Architecture of Toronto

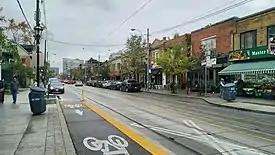
Storefronts on Roncesvalles Avenue

Many of Toronto's early hotels were small inns and taverns that were built along each of the major routes out of the city. The oldest surviving hotel in Toronto is Montgomery's Inn in Etobicoke, which was built in 1832. The Lambton House is another surviving hotel structure that also served those travelling on Dundas Street. Both hotels had since been converted as museums.